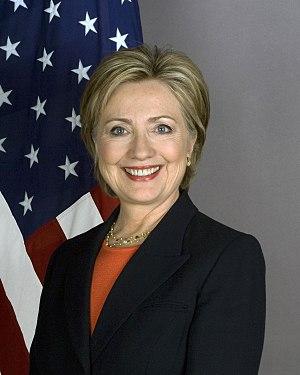
Portrait officiel de la secrétaire d'État des États-Unis, Hillary Clinton. 中文（繁體）‎: 美國國務卿希拉蕊·柯林頓的官方肖像
Cet article dresse une liste des secrétaires d'État des États-Unis, responsable du département d'État au sein du gouvernement fédéral des États-Unis. Se plaçant en quatrième position dans l'ordre de succession présidentielle, il en est le deuxième membre du cabinet après le vice-président.
Ci-dessous se dresse par ordre alphabétique une liste de personnalités nées dans la ville de Chicago aux États-Unis, avec année de naissance et profession:
Les révélations de télégrammes de la diplomatie américaine par WikiLeaks sont la diffusion de mémos confidentiels de la diplomatie des États-Unis par le site internet lanceur d'alerte WikiLeaks.